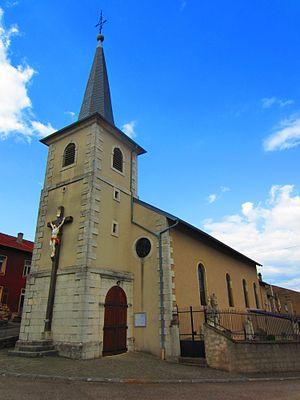
Eglise Chateau Rouge
Château-Rouge est une commune française située dans le département de la Moselle en région Grand Est, dans le bassin de vie de la Moselle-Est.